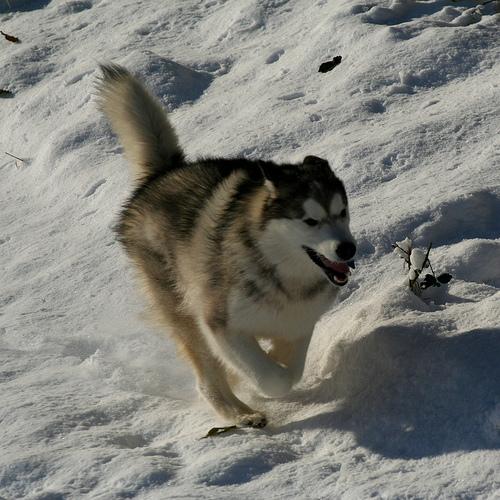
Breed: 1324-n000004-malamute